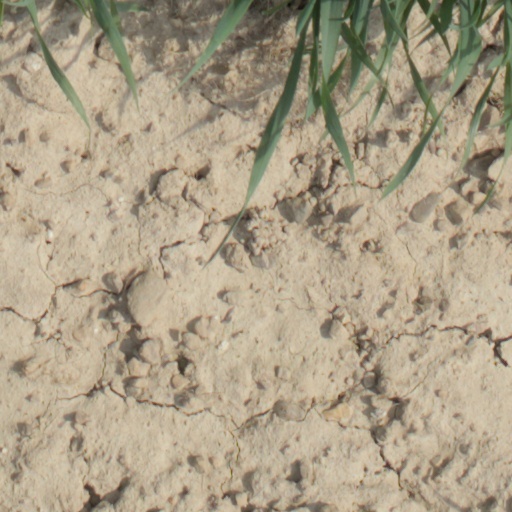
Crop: wheat